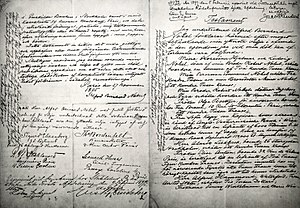
Testamente
Alfred Nobels testamente
Et testamente er et juridisk bindende dokument, hvori er fastsat, hvad en person ønsker der skal ske med hans/hendes ejendele efter han/hun dør.